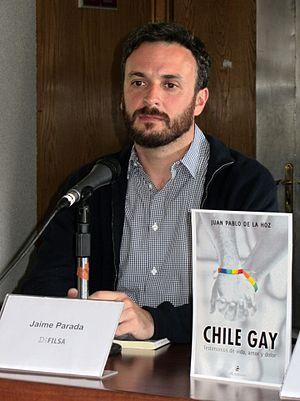
José Jaime Parada Hoyl est un historien, écrivain, militant pour les droits LGBT et politique chilien. Il est conseiller municipal de la commune de Providencia depuis 2012, ayant été réélu en 2016. Il a été porte-parole du Mouvement d'Intégration et de Libération Homosexuel.